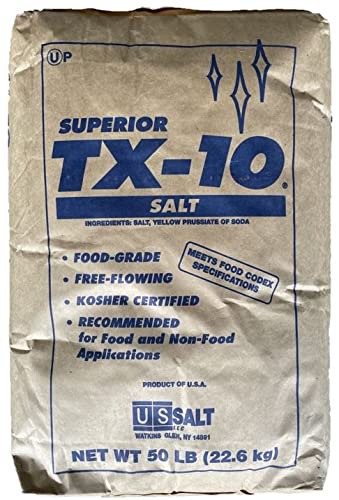
Item Name: Salt, Food Grade, Kosher Certified, 50 lbs
Bullet Point 1: Kosher certified
Bullet Point 2: Food grade
Bullet Point 3: Free flowing
Bullet Point 4: Non-GMO, gluten free, pesticide free
Bullet Point 5: Crystal
Product Description: Recommended for a variety of food grade applications such as baking, brining, canning, tenderizing, pickling, seasonings, snacks and pet foods. Used in non-food applications as a carrier, chemical, or bulking agent in household and personal care products. 99.7% pure with free flowing agents, meets all USDA, FDA and Food Chemical Codex standards. Non-GMO, Gluten free, Pesticide free.
Value: 800.0
Unit: Ounce

Price: 59.99